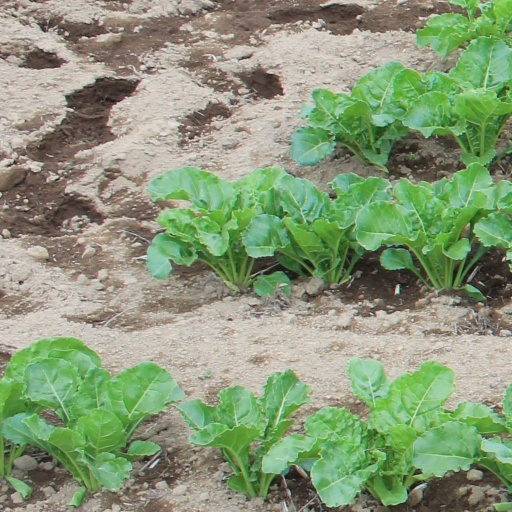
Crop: sugar beet